Harry J. Weston

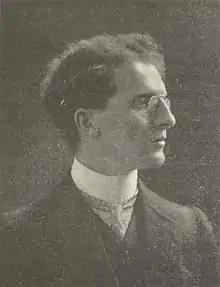
Harry J. Weston in 1907

Harry J. Weston (1874 – 13 October 1955) was an Australian painter noted for posters and magazine covers. He founded a correspondence school for learning to draw.